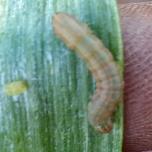
Crop: Onion
Condition: caterpillar-p